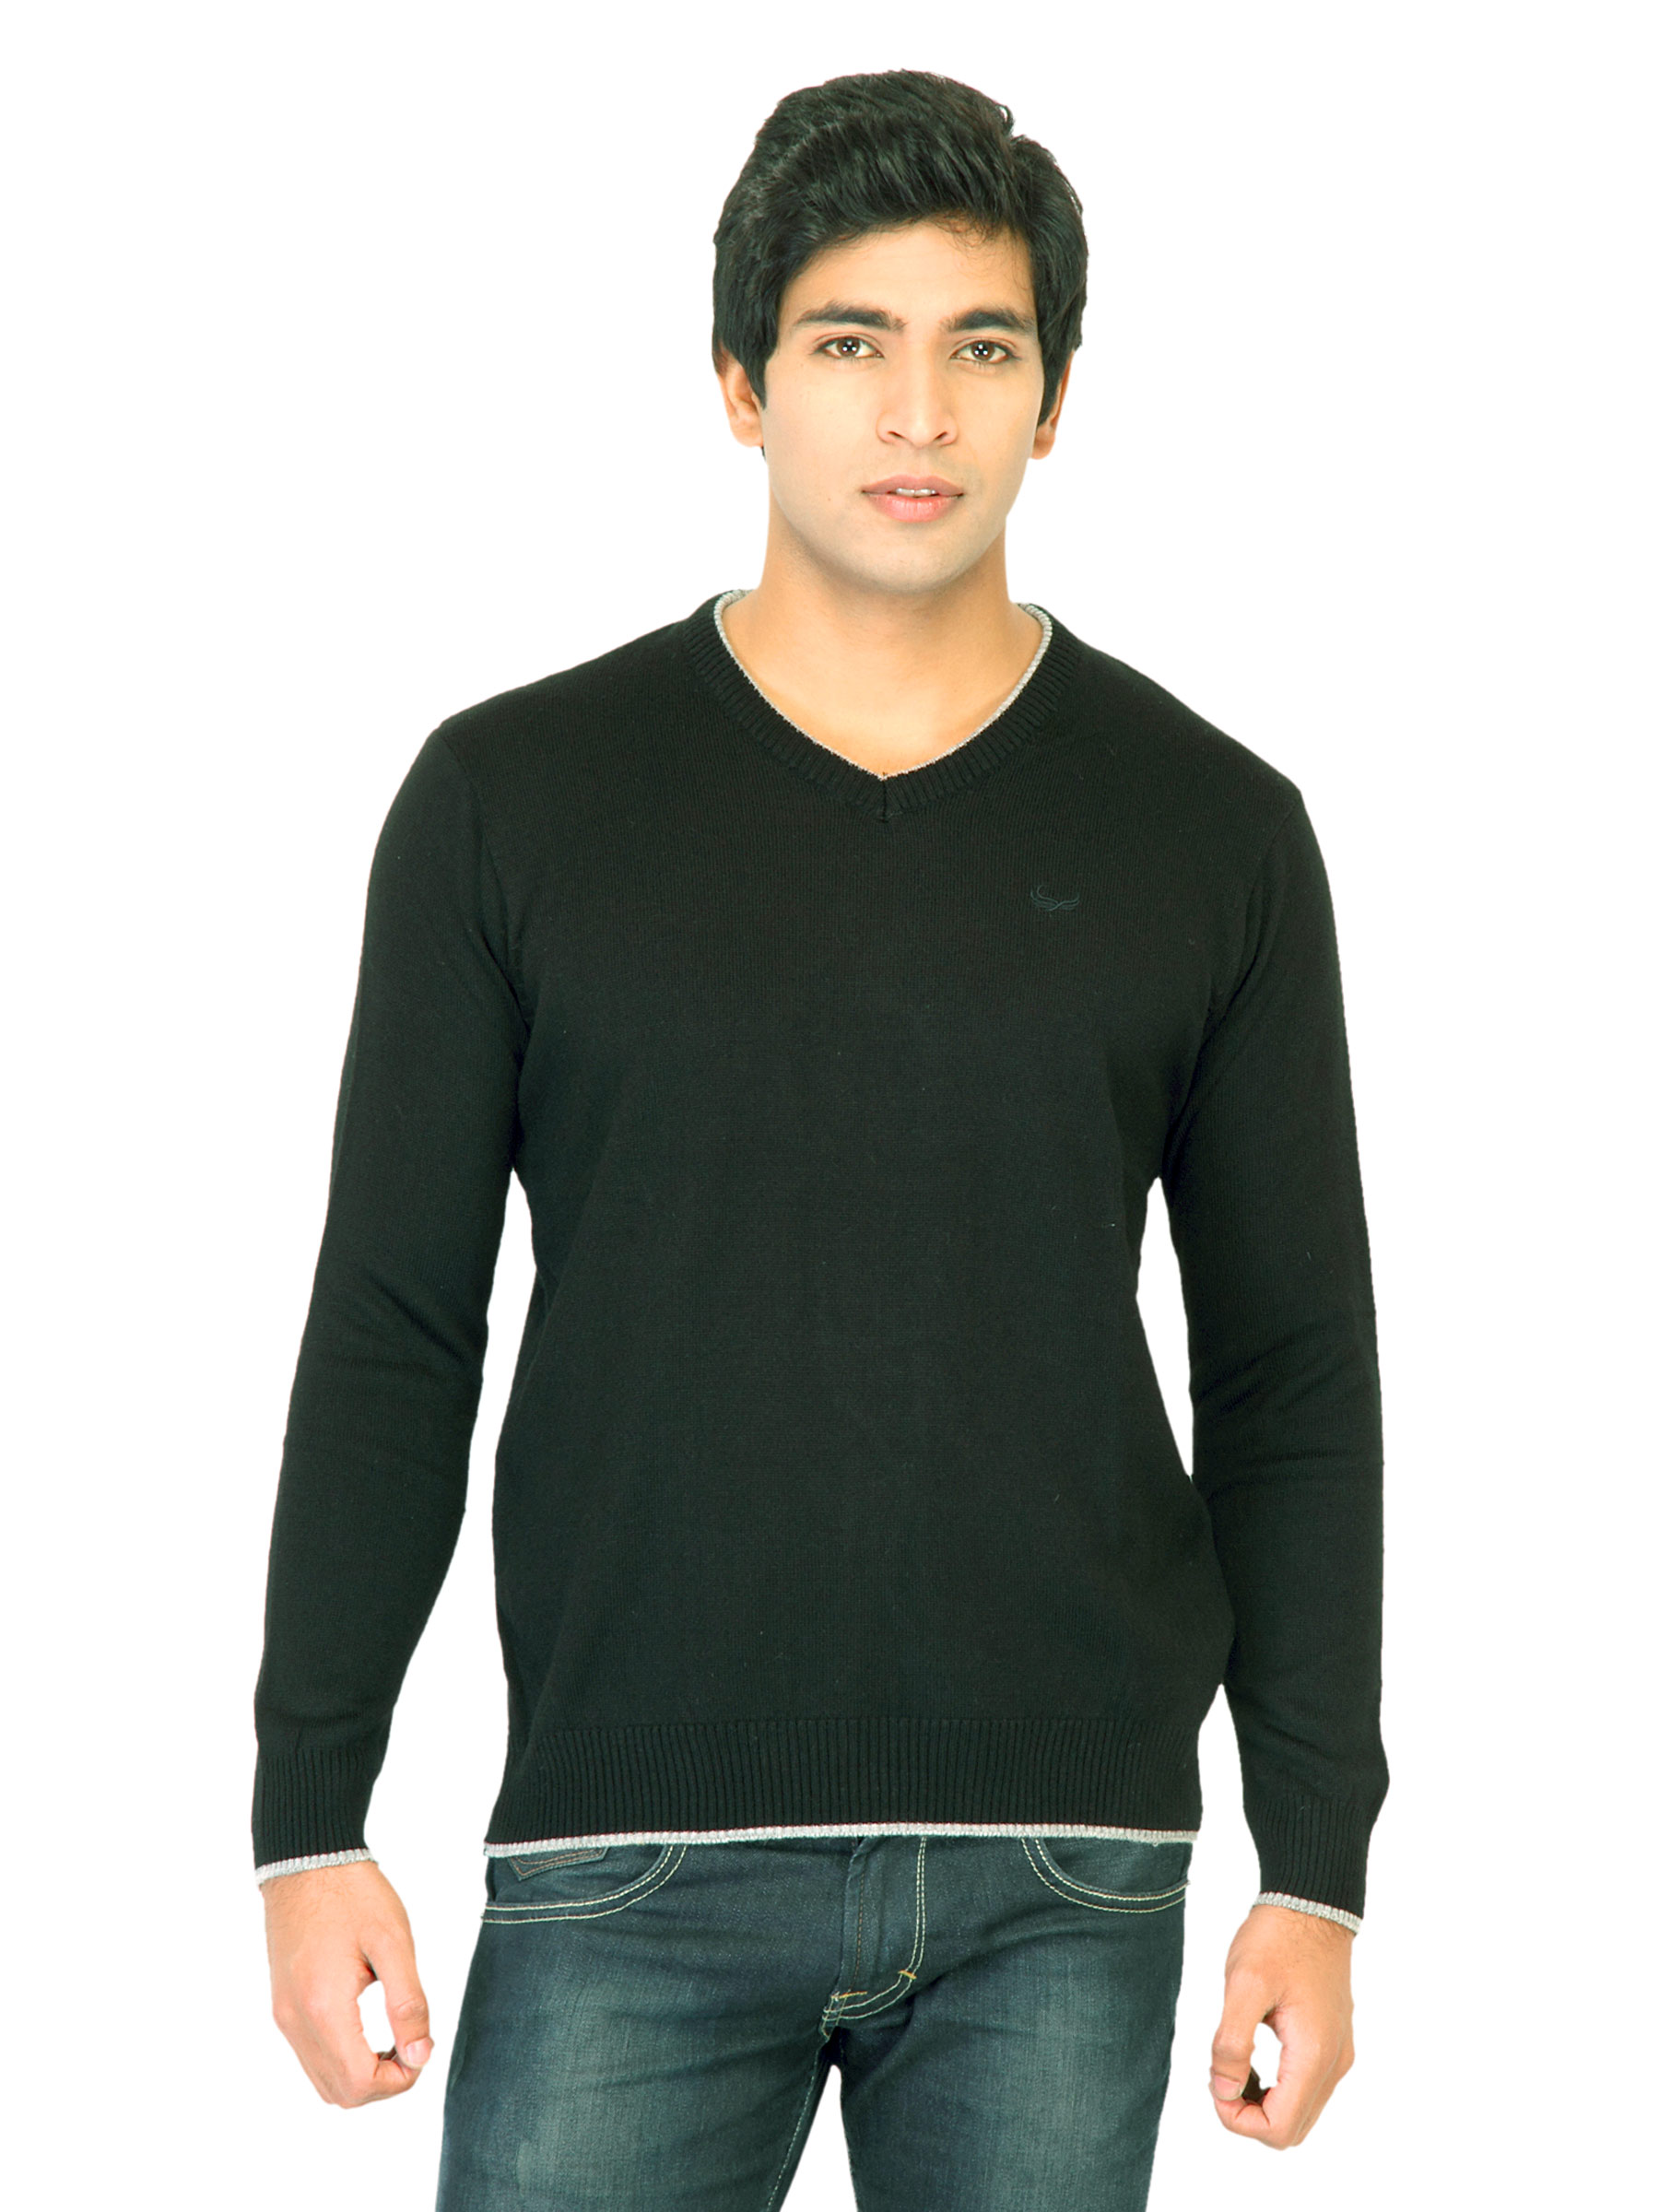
Flying Machine Men Solid Black Sweaters
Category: Apparel / Topwear / Sweaters
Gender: Men
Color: Black
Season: Fall 2011
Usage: Casual